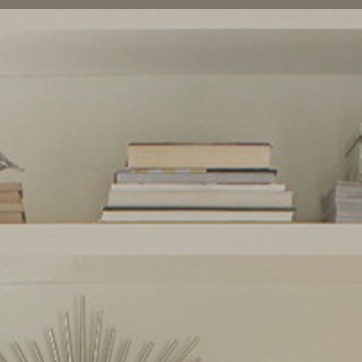
Material: paper